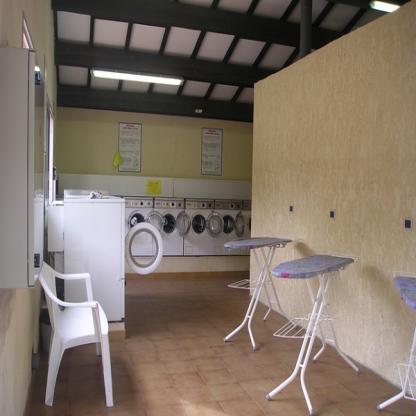
Scene: Indoor